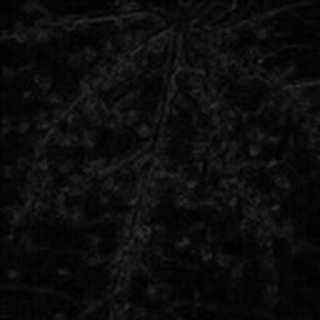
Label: cotton_aphids